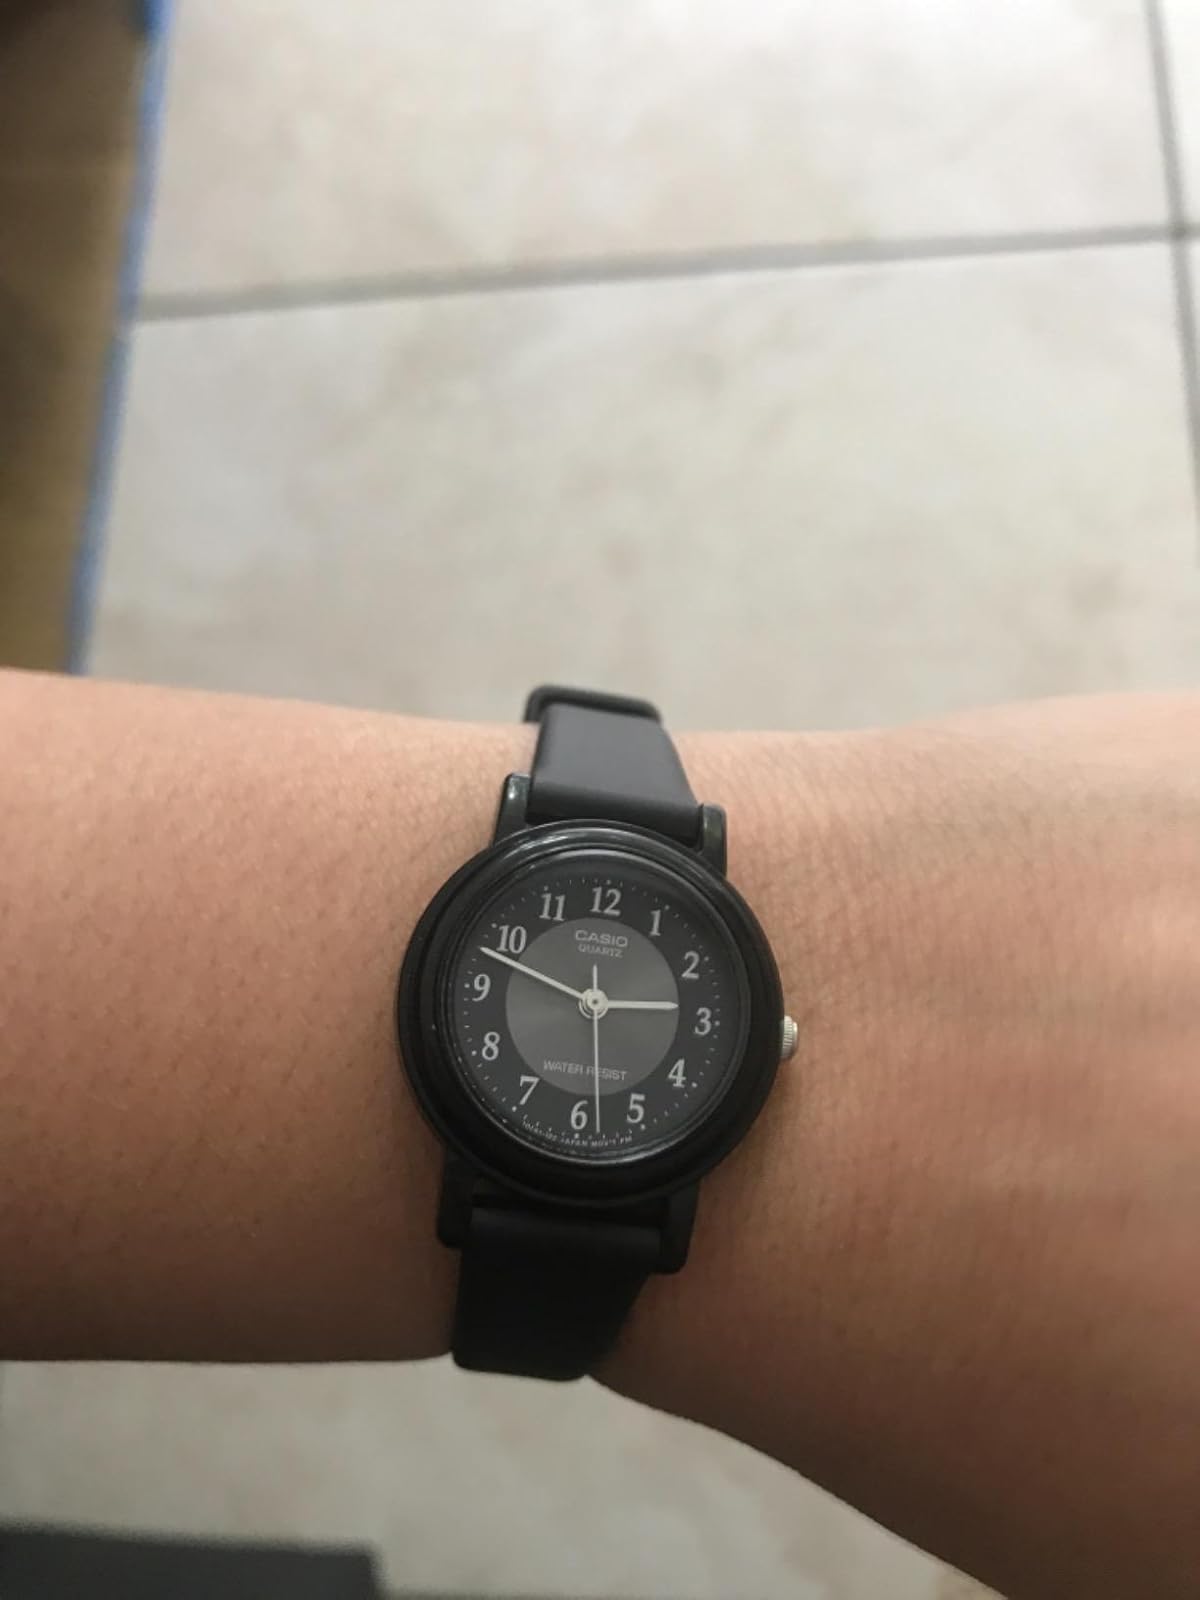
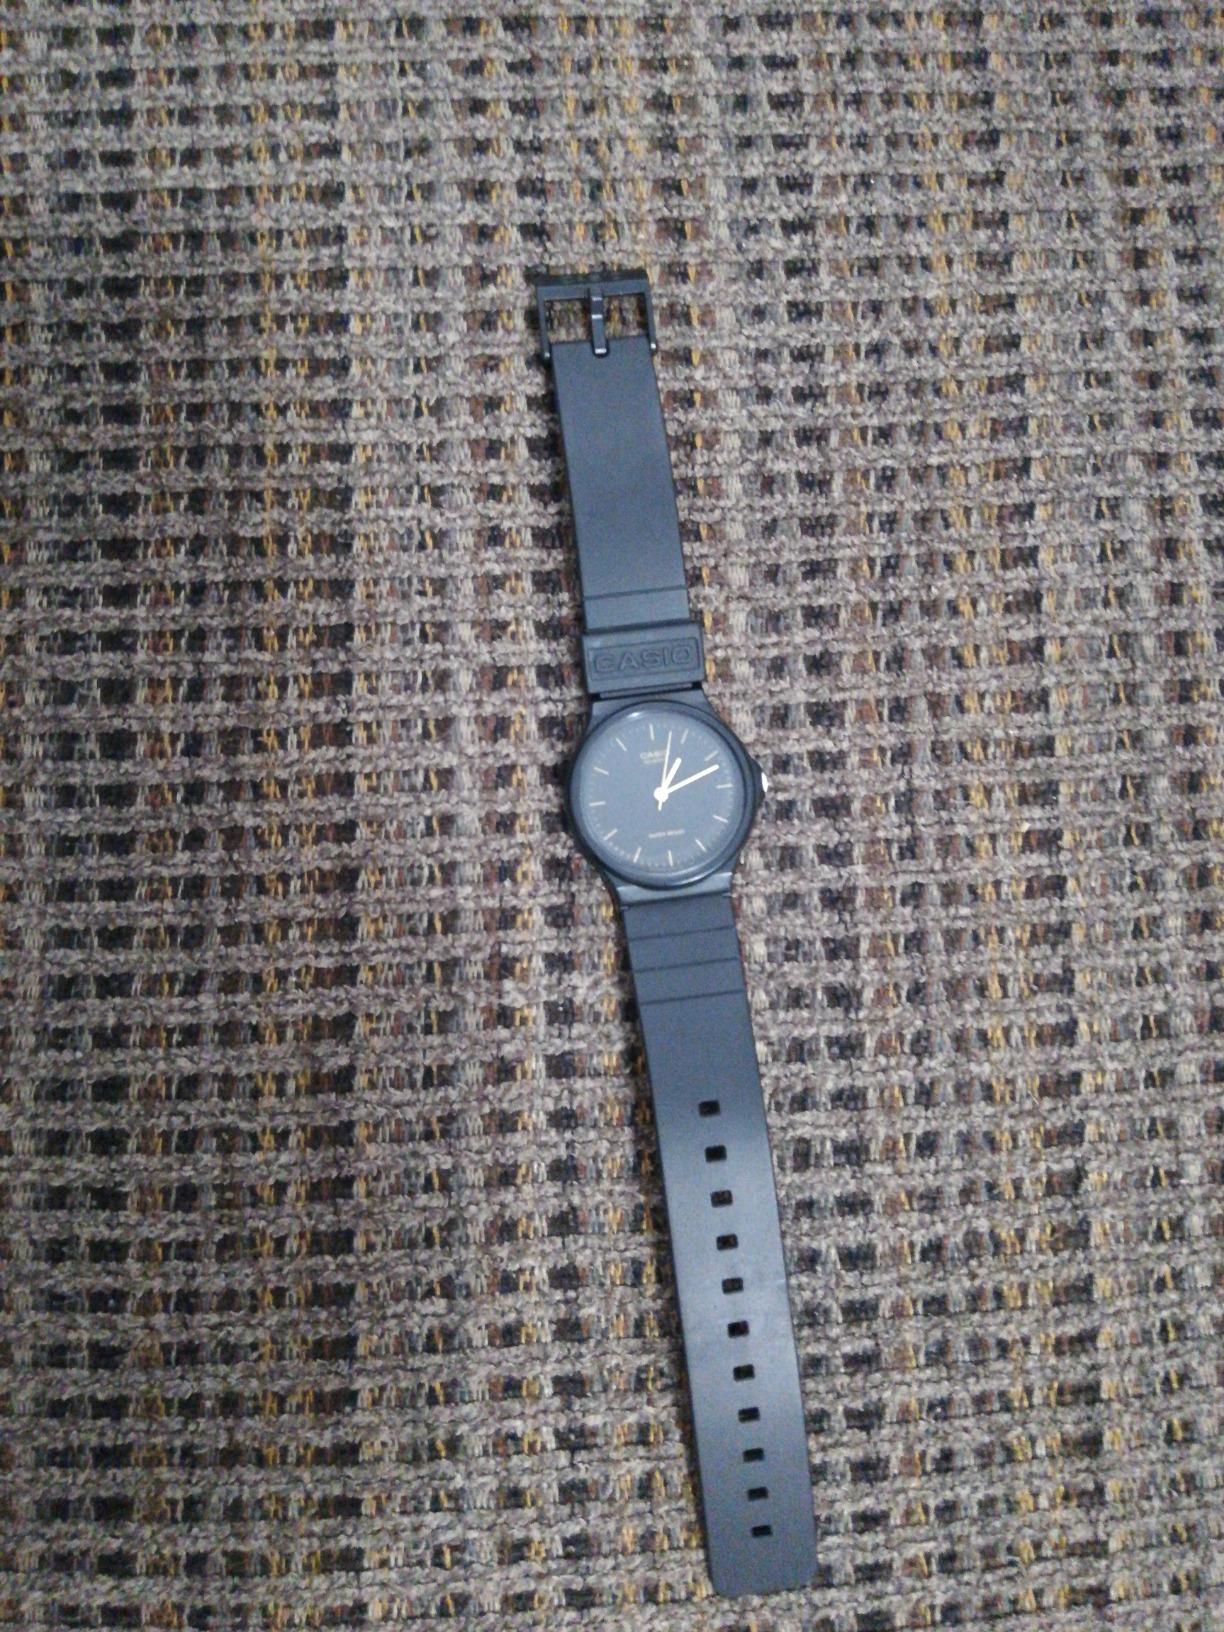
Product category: accessories_watch
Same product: no